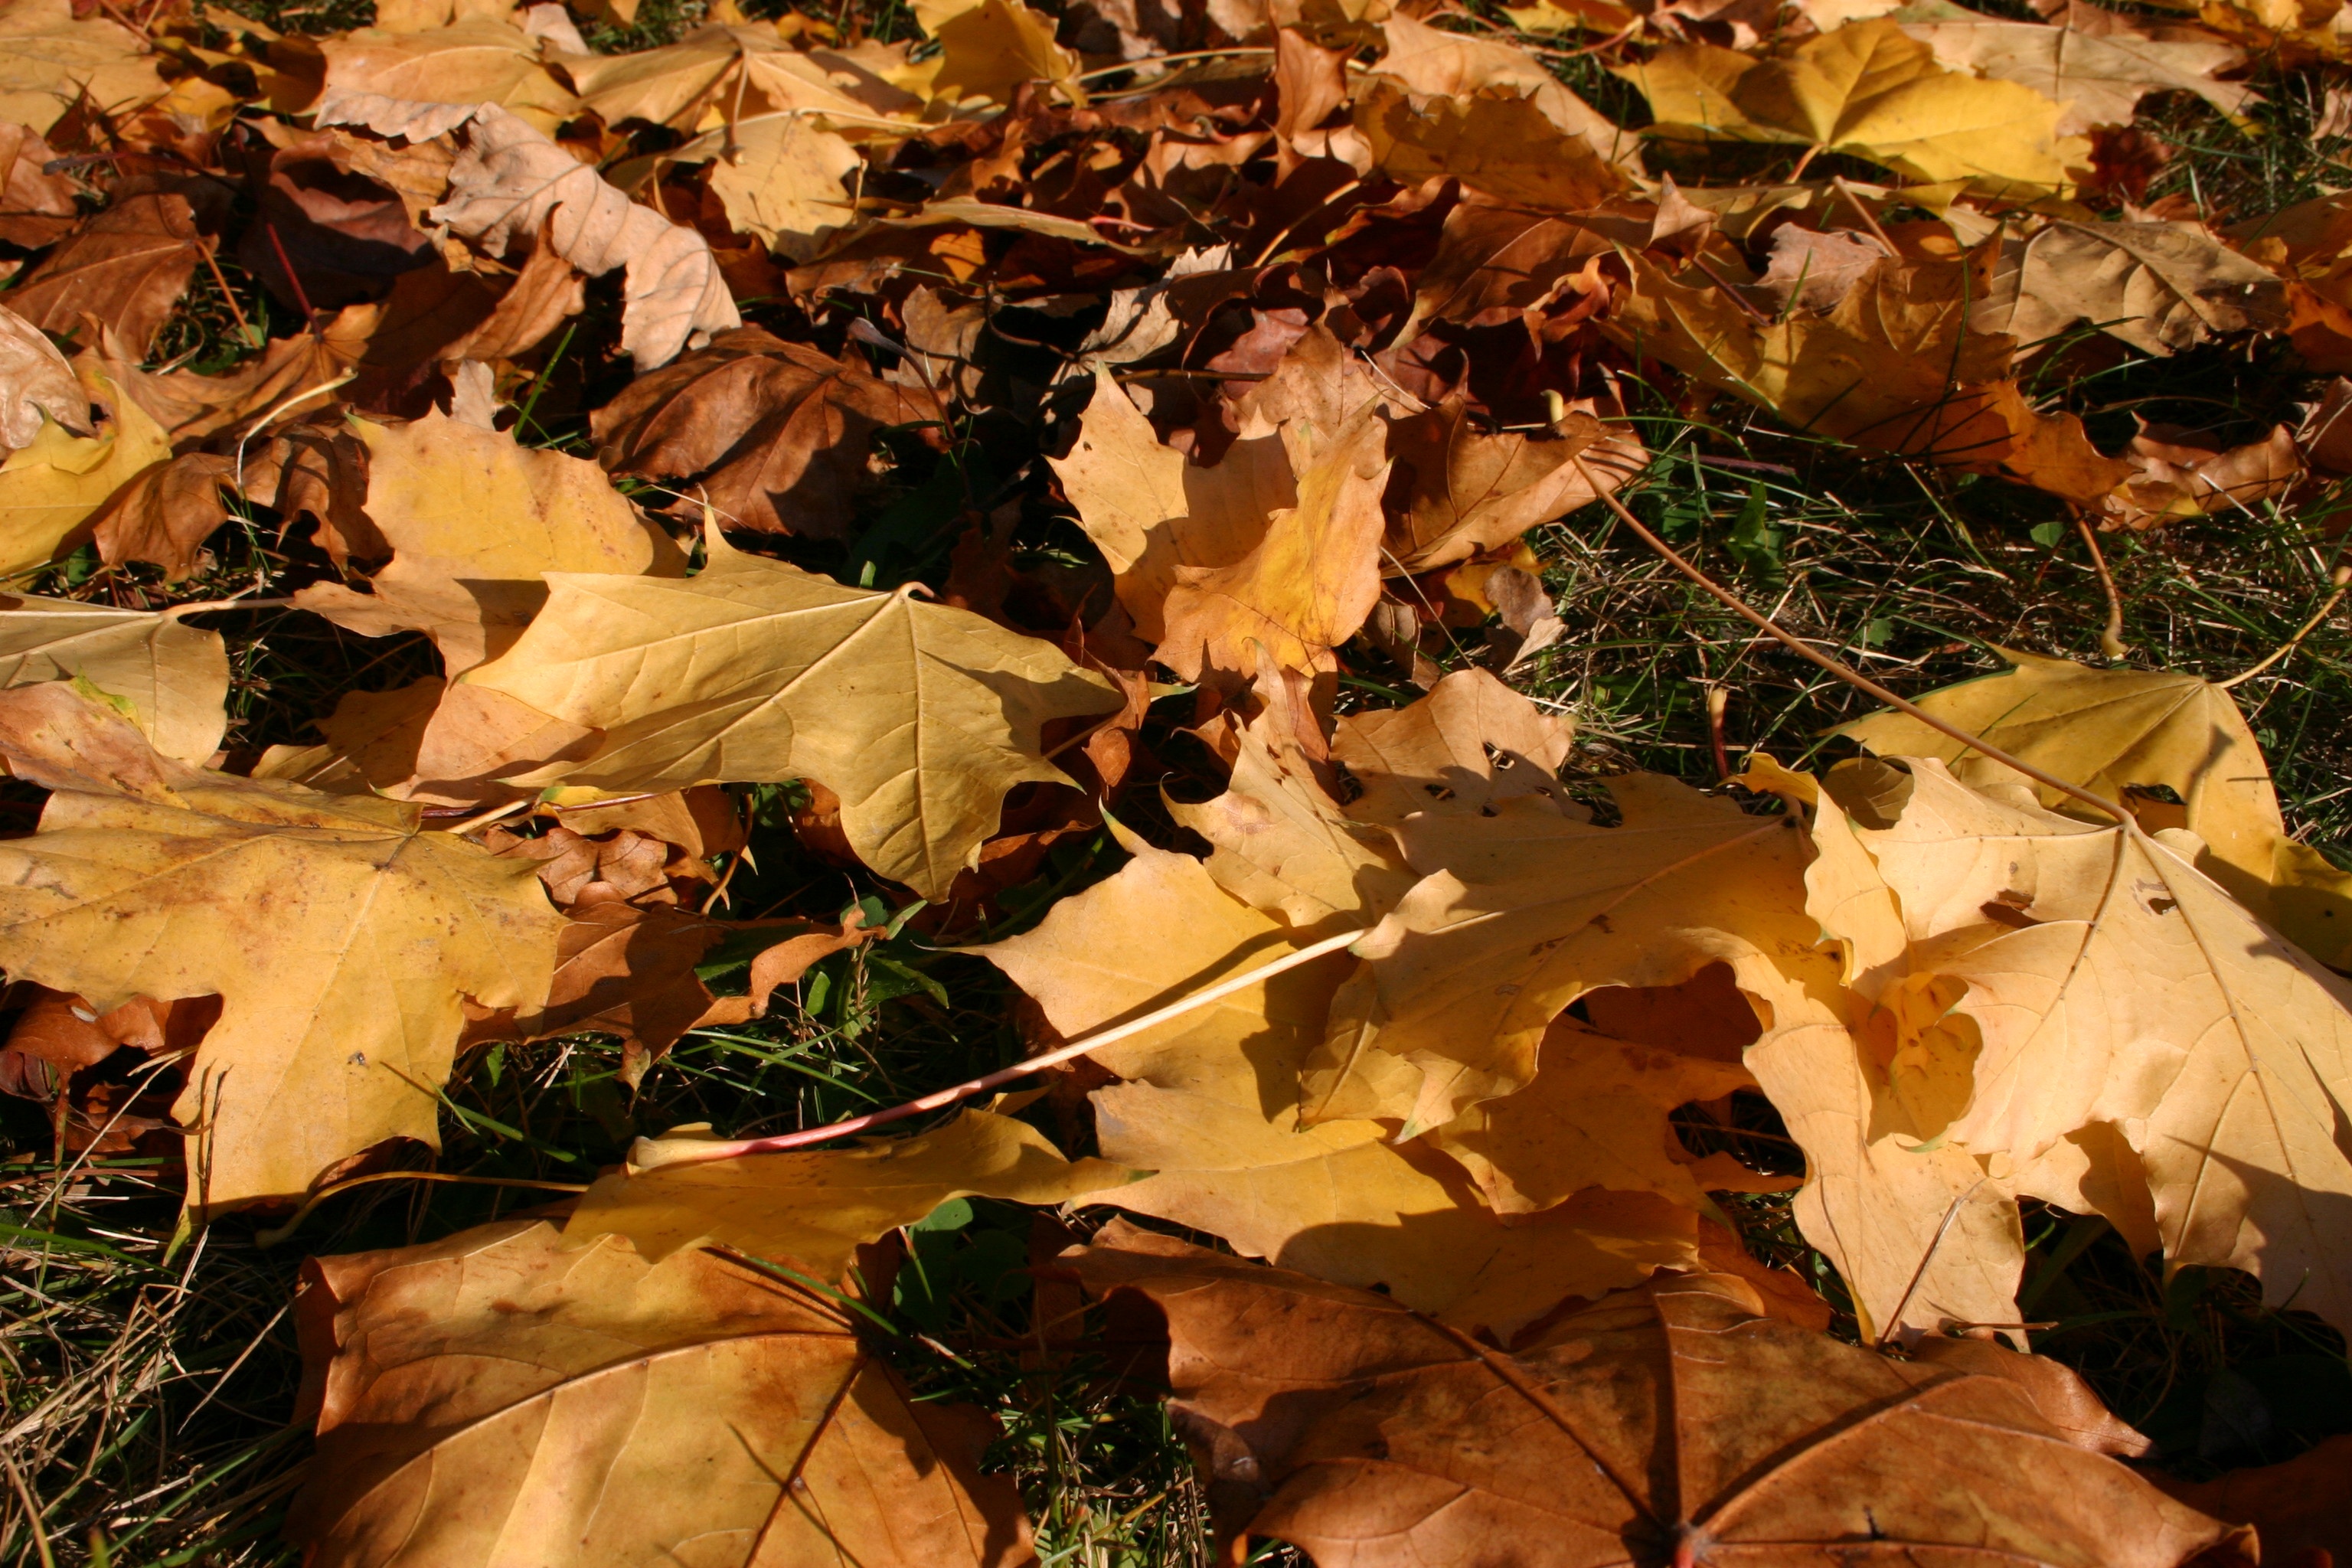
tree, nature, forest, branch, plant, leaf, foliage, autumn, park, season, maple leaf, deciduous, october, flowering plant, woody plant, land plant